List of construction methods

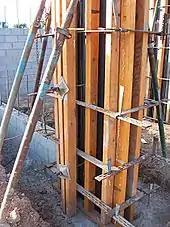
Form work

This consists of a vertical mold of the desired shape and size matching the column to be poured. To keep the material thickness to a minimum, horizontal steel or timber clamps (or yokes) are used for batch filling and at varying centers for filling that is completed in one pour.